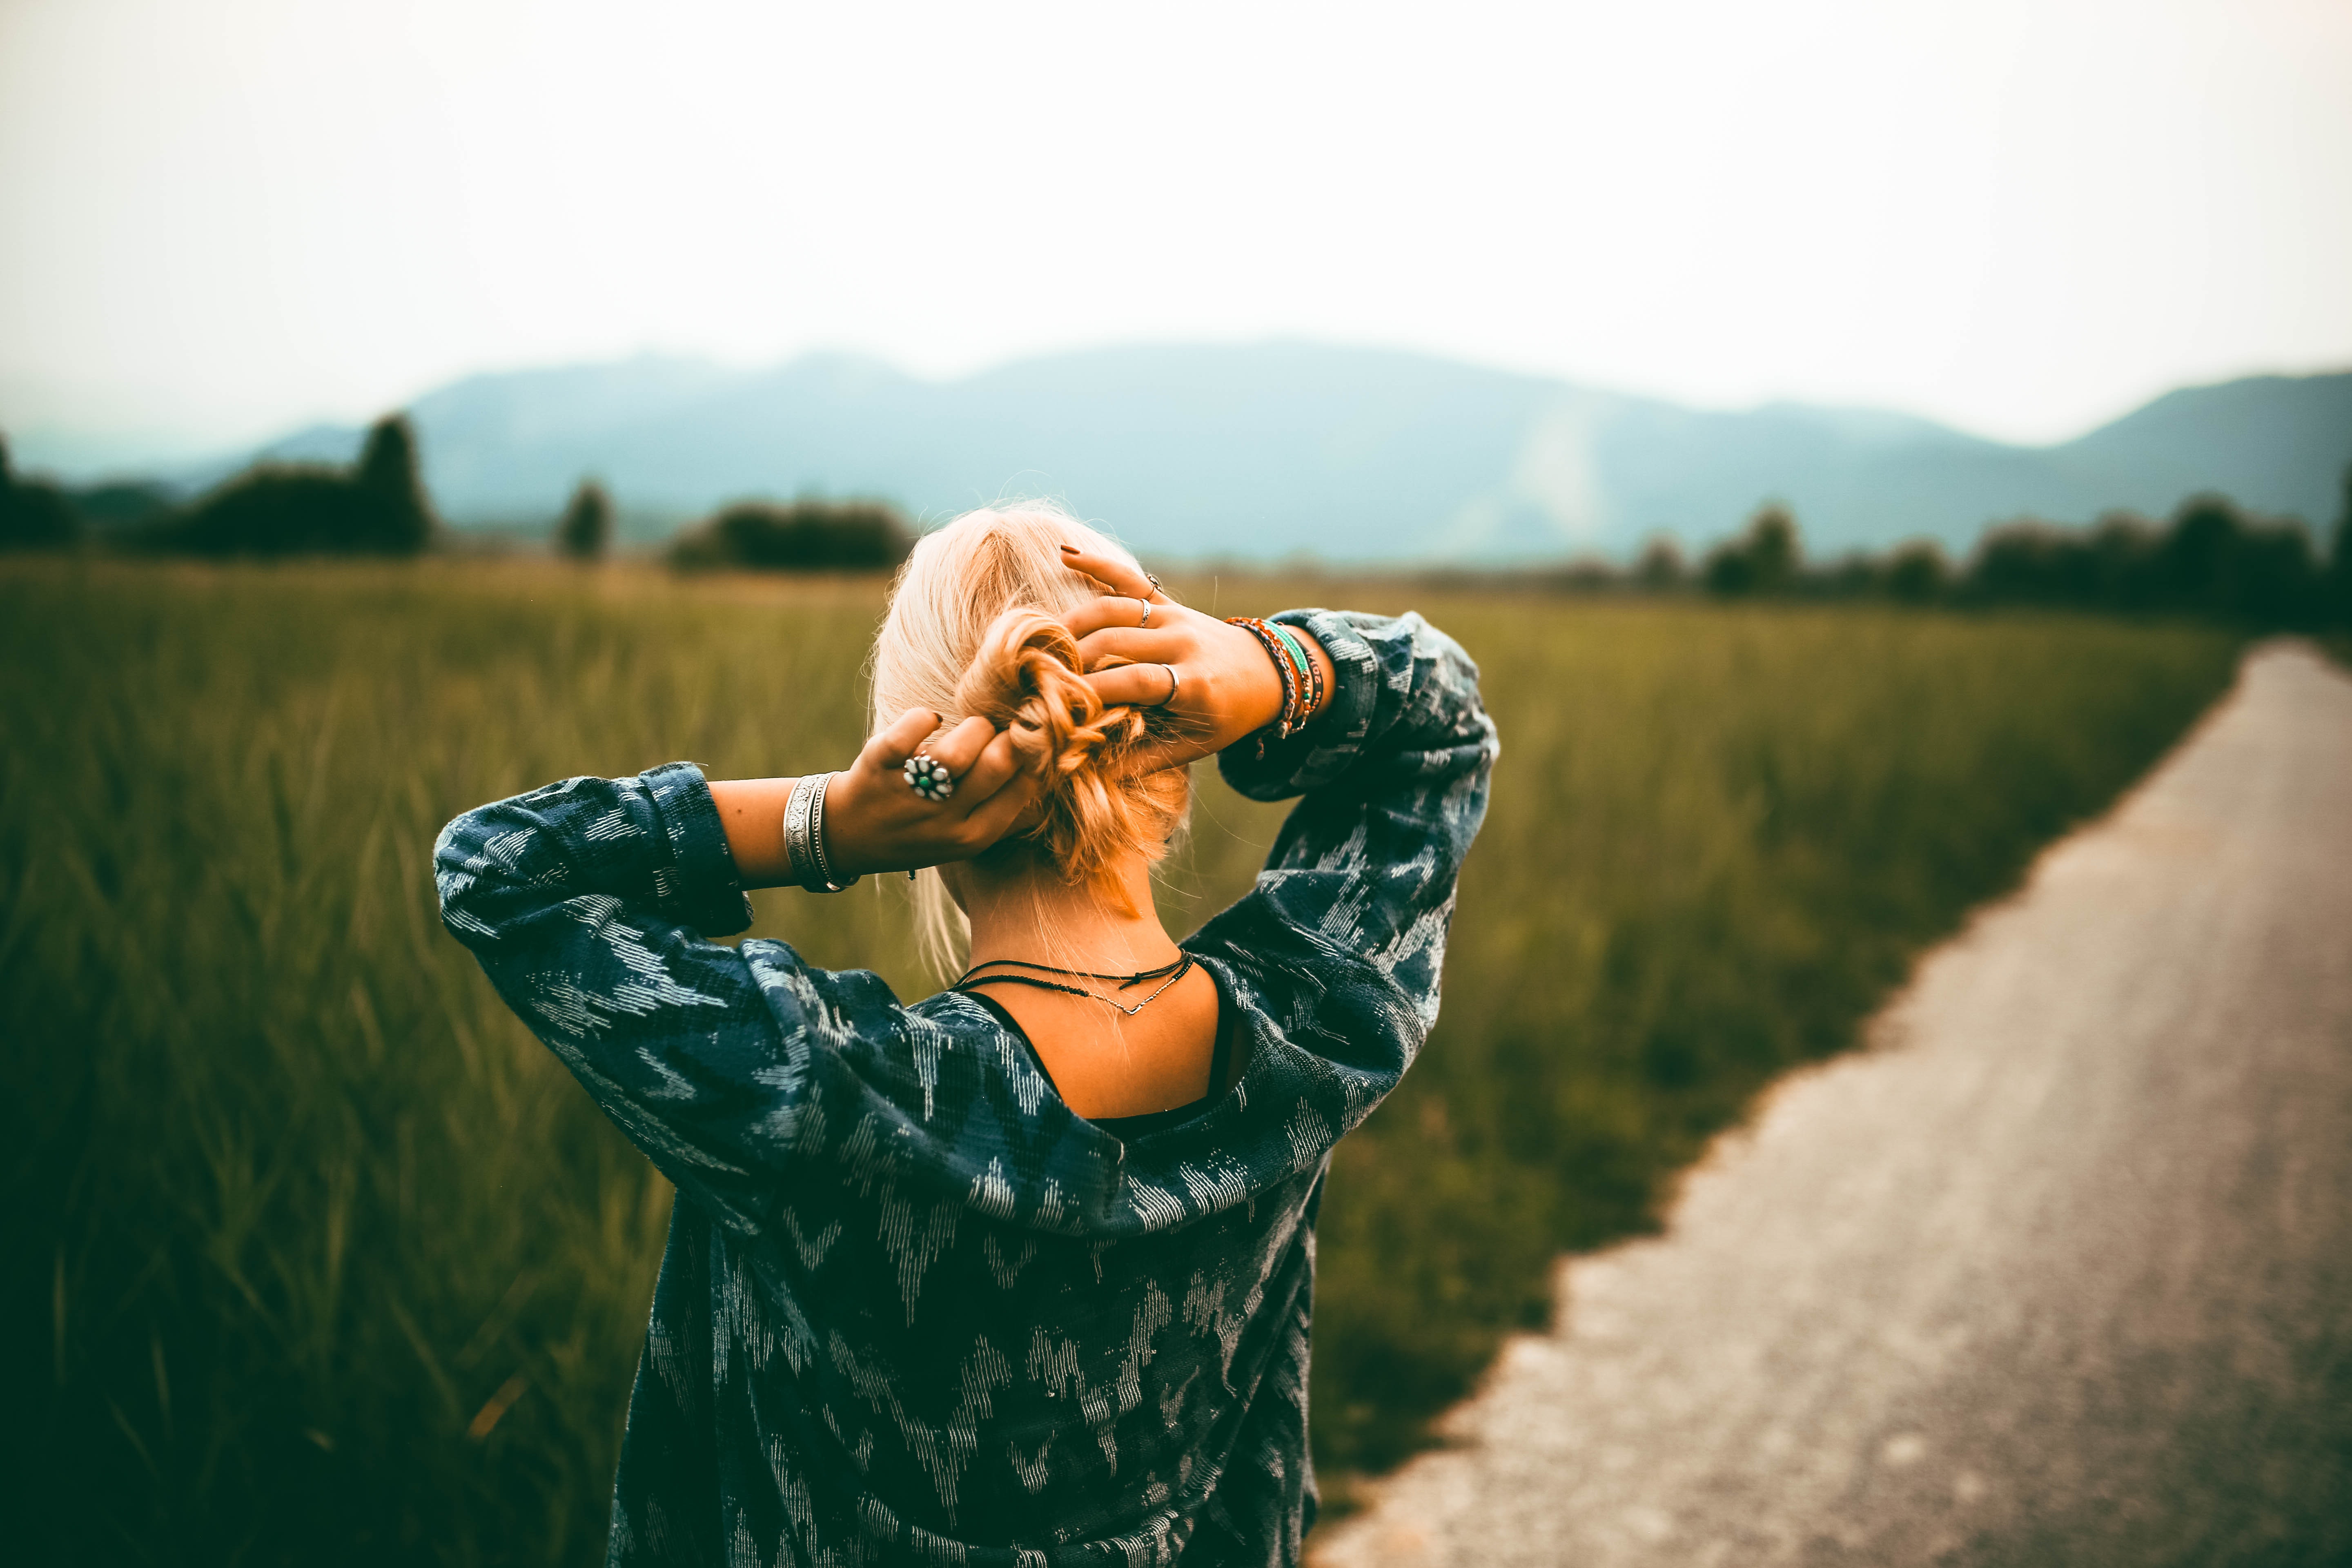
photograph, girl, grass, photography, fun, sky, sunlight, water, summer, happiness, tree, vacation, field, landscape, flash photography